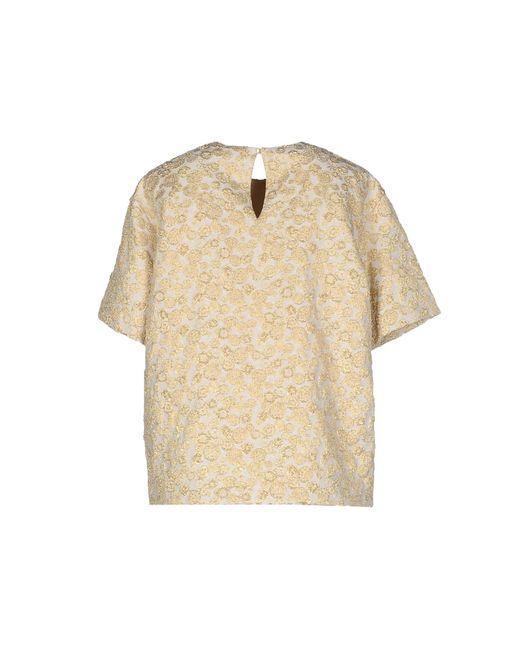
Goldenes Top mit Rundhalsausschnitt und kurzen Ärmeln mit Blumenmuster